Sagardotegi

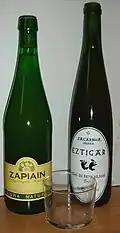
Basque bottled cider

The earliest written records on cider making and drinking go back to the 11th and 12th century. The very first is a record of Sancho III of Navarre sending an envoy to the Monastery of Leire in 1014 who mentions apples and cider-making. The other is the circa 1134 diary of the pilgrim Aymeric Picaud included in the "Codex Calixtinus" who mentions the Basques being notable for growing apples and drinking cider. The 16th century inquisitor Pierre de Lancre also refers to the Basque Country as "the land of the apple". It is known to have been used by Basque whalers and fishermen on their long-distance trips to Greenland and Newfoundland in preference to water.